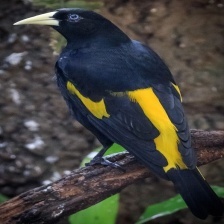
Species: YELLOW CACIQUE
Scientific name: CACICUS CELA